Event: Ecuador Earthquake
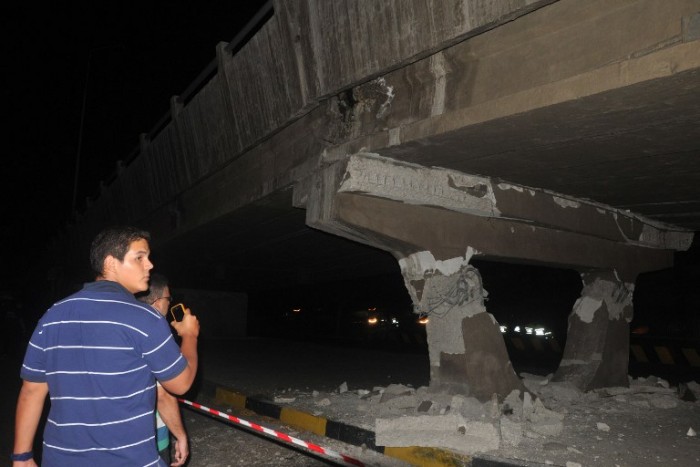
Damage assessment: damage